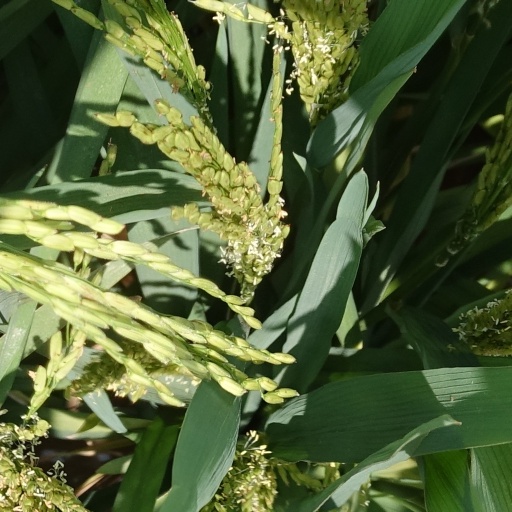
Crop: rice